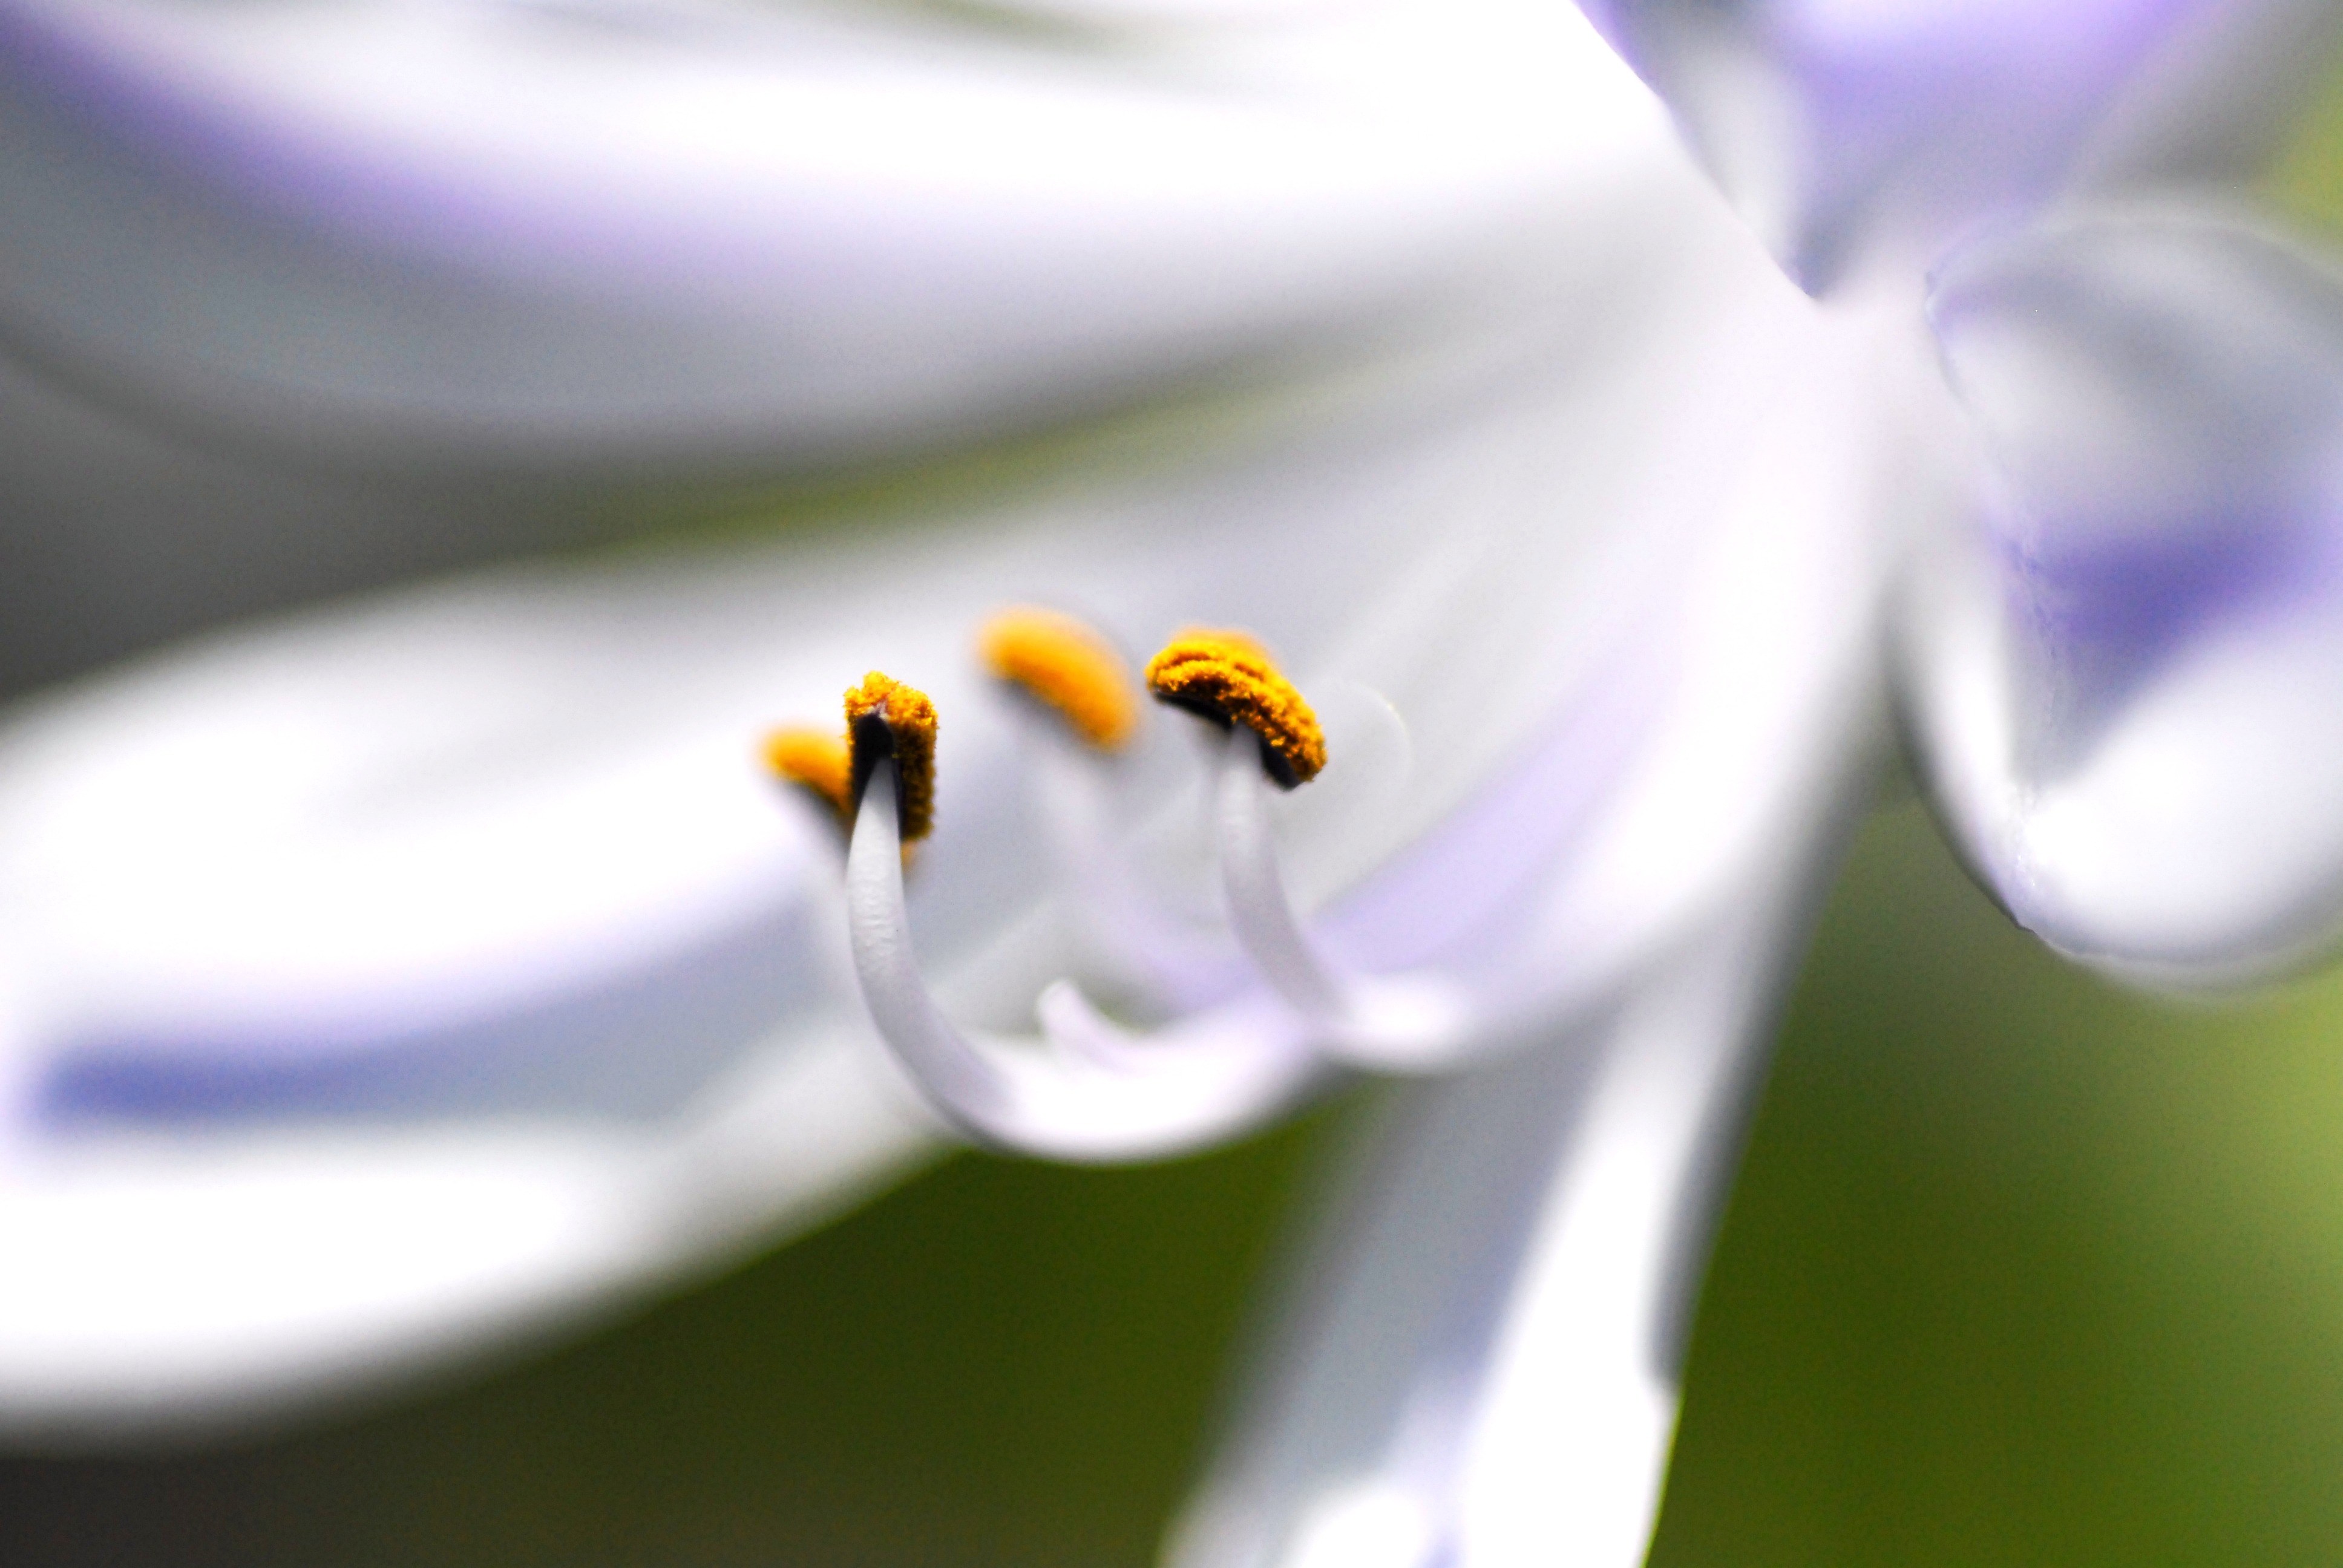
blossom, plant, white, photography, leaf, flower, petal, pollen, green, botany, flora, wildflower, close up, agapanthus, macro photography, flowering plant, early summer flowers, plant stem, land plant